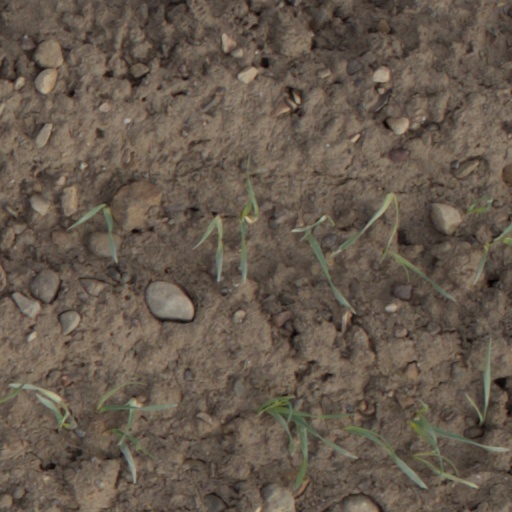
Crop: wheat